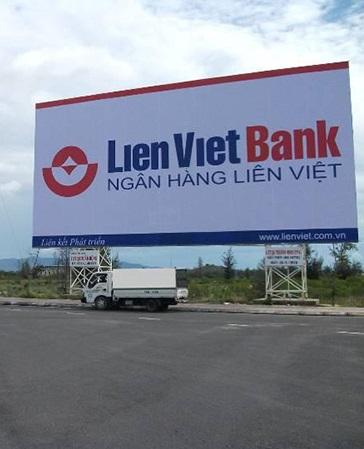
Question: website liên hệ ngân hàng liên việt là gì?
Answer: website liên hệ ngân hàng liên việt là www. lienviet. com. vn